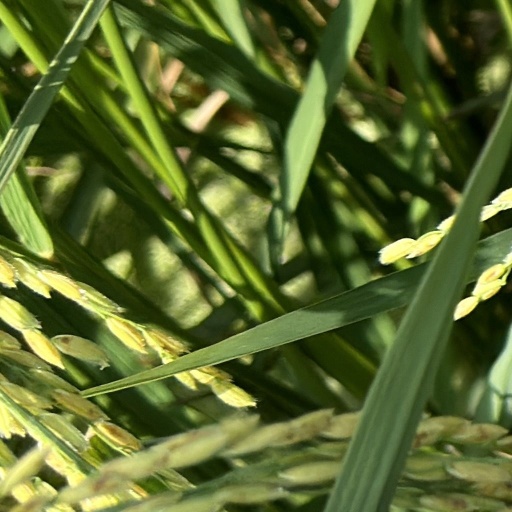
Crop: rice